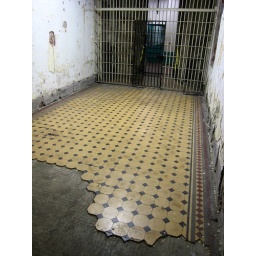
A tile floor in the administration building